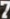
Number: 7